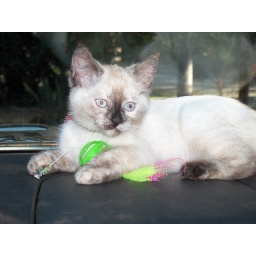
My favorite kitty, Tikki--a tortoise-shell-point tabby (torti-point). Beautiful cat lost to a mountain lion in '06